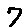
Label: 7